Vikings

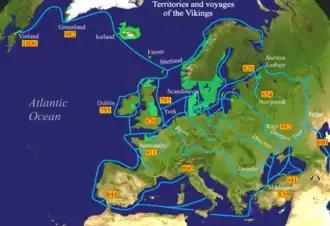
Viking expeditions (blue line): depicting the immense breadth of their voyages through most of Europe, the Mediterranean Sea, Northern Africa, Asia Minor, the Arctic, and North America. Lower Normandy, depicted as a "Viking territory in 911", was not part of the lands granted by the king of the Franks to Rollo in 911, but Upper Normandy.

In the Middle Ages, "viking" came to refer to Scandinavian pirates or raiders. The earliest reference to in English sources is from the Épinal-Erfurt glossary, about 93 years before the first known attack by Viking raiders in England. The glossary lists the Latin translation for as 'pirate'. In Old English, the word appears in the Anglo-Saxon poem "Widsith", probably from the 9th century. The word was not regarded as a reference to nationality, with other terms such as and 'Danes' being used for that. In Asser's Latin work "The Life of King Alfred", the Danes are referred to as 'pagans'; historian Janet Nelson states that became "the Vikings" in standard translations of this work, even though there is "clear evidence" that it was used as a synonym, while Eric Christiansen avers that it is a mistranslation made at the insistence of the publisher. The word does not occur in any preserved Middle English texts.